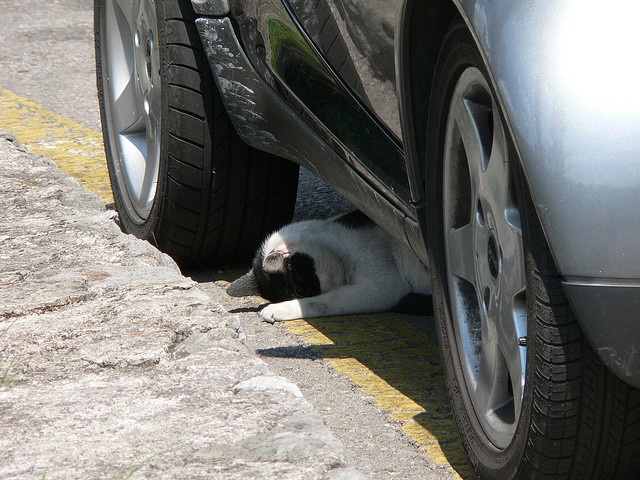
A cat that is under a car in the day.
A cat lazily licking its paw beneath a car
A black and white cat laying face down on the roadway under a parked vehicle.
A black and white cat is playing beneath a parked car.
A cat laying down in the shade under a car.